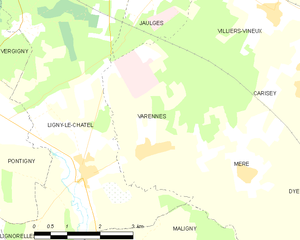
Carte des communes françaises Varennes